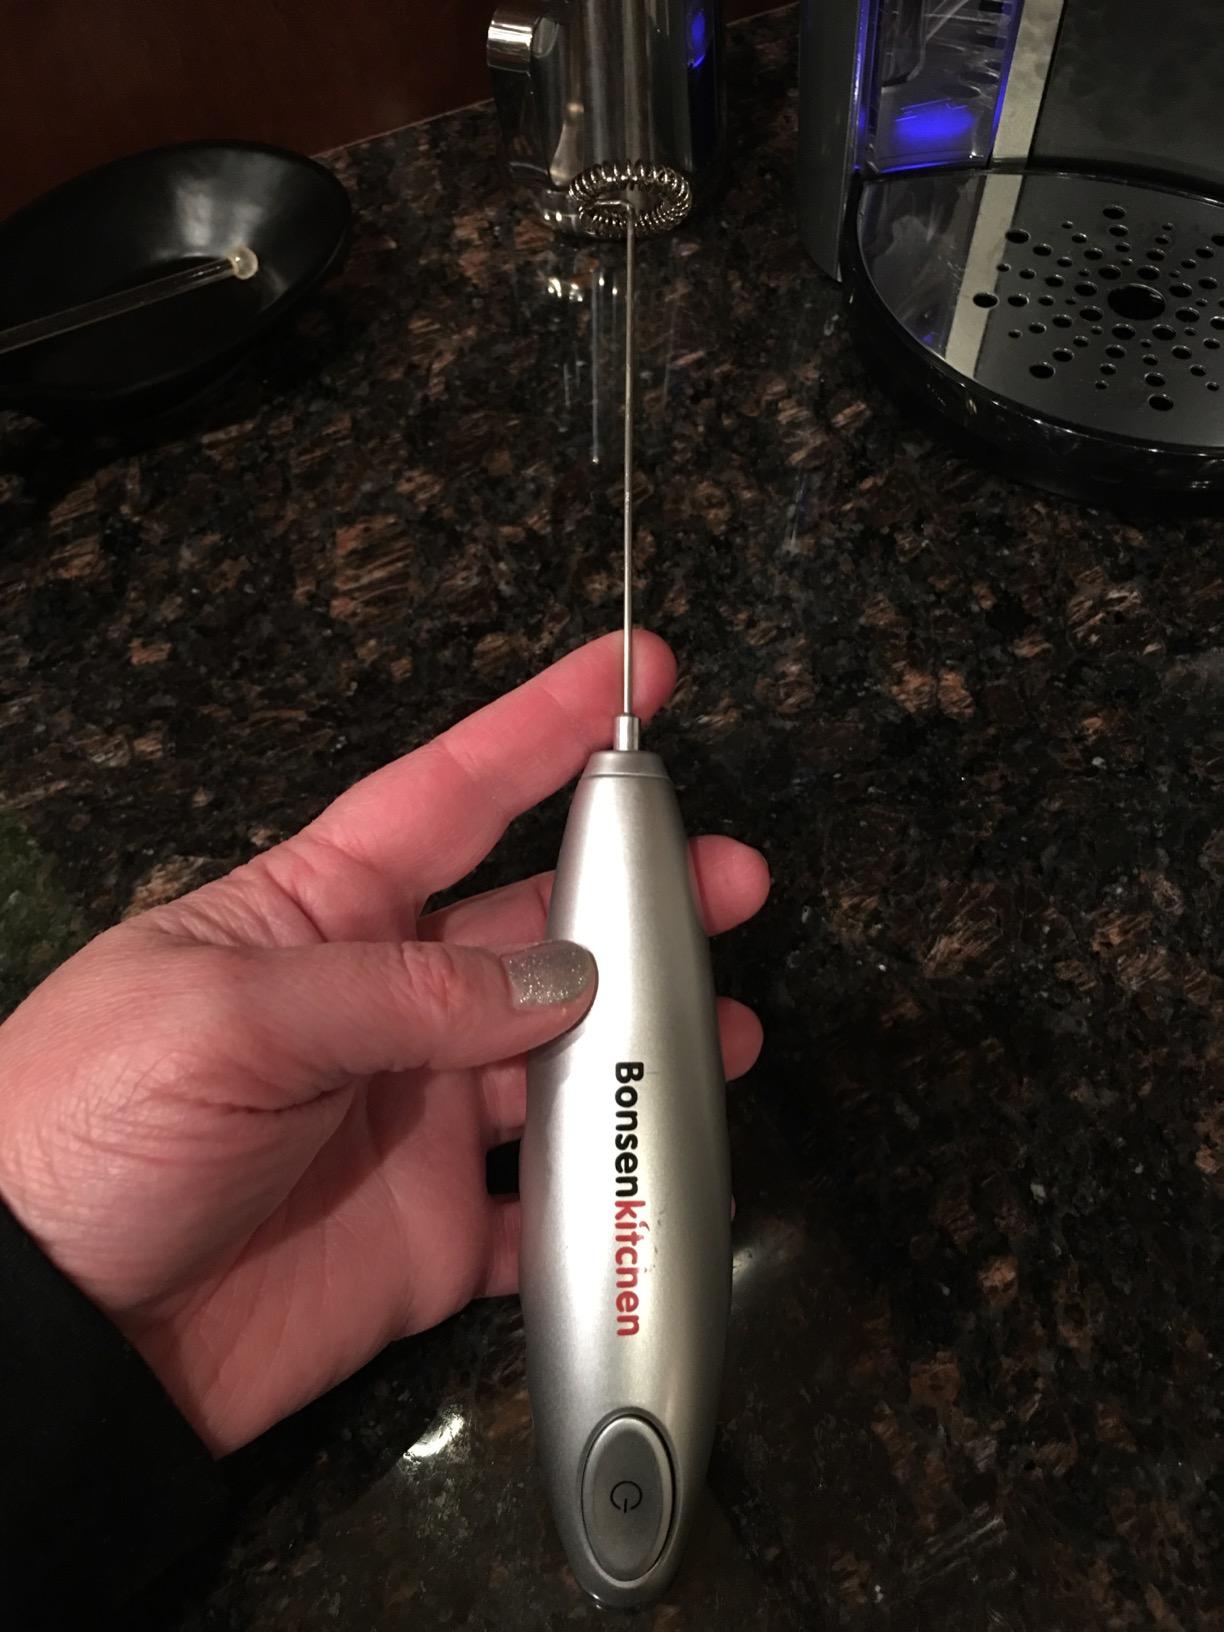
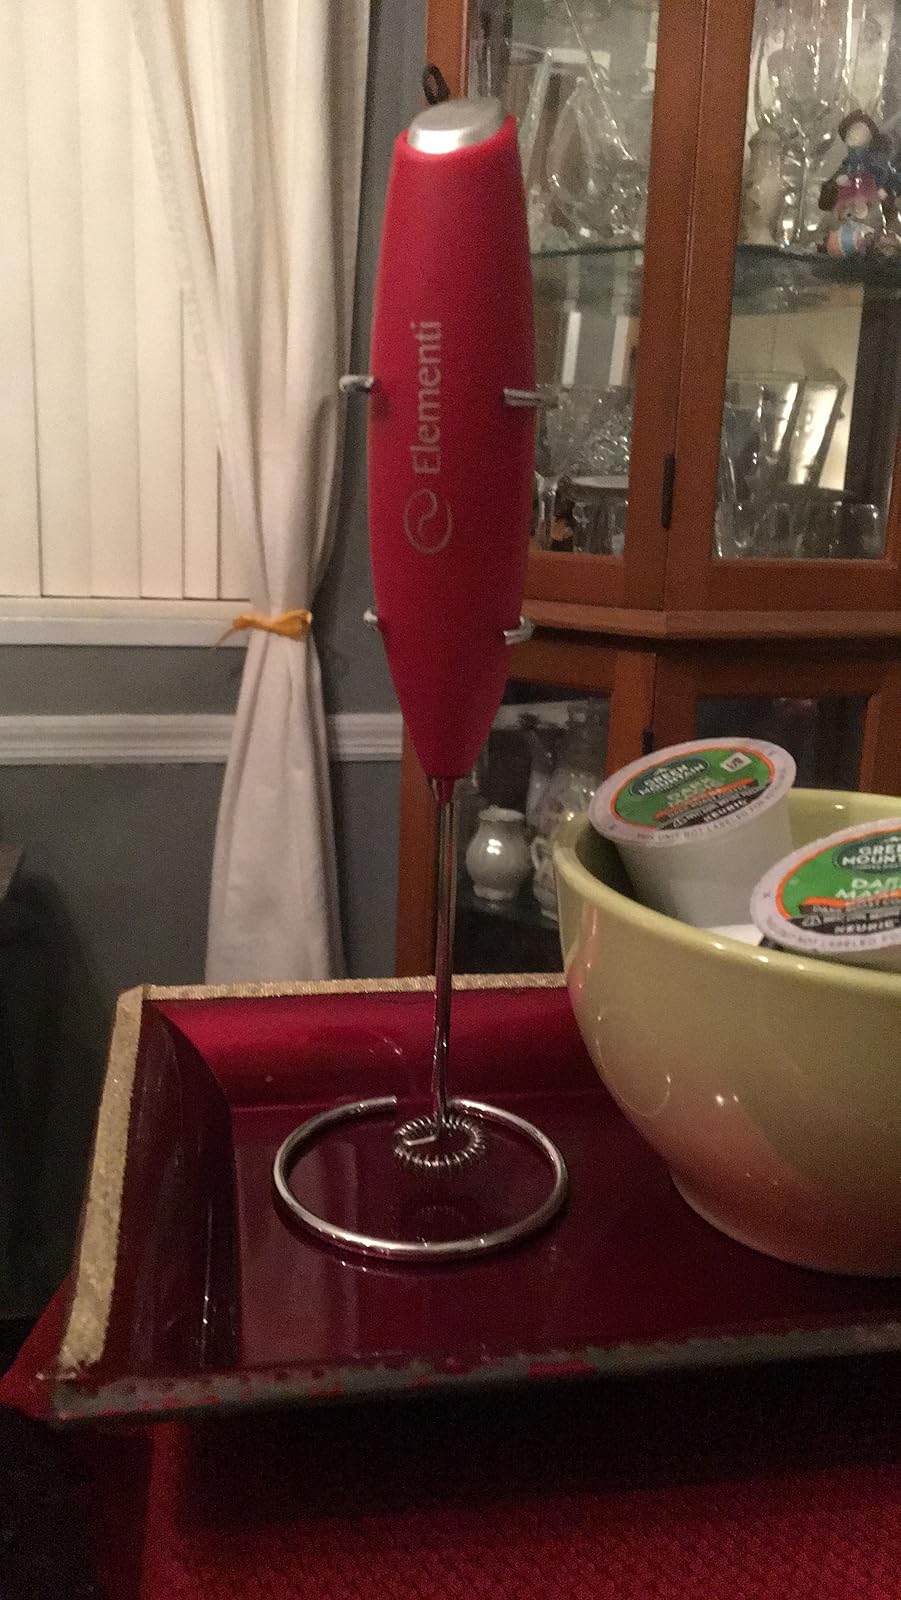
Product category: items_mixer
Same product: no